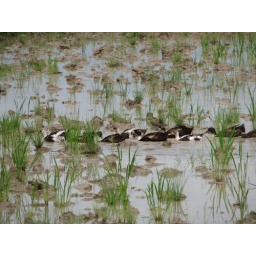
Ducks swimming in the rice field